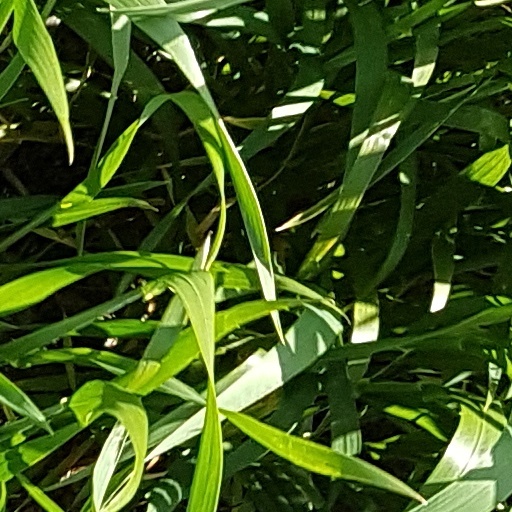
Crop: wheat